Final Straw: Food, Earth, Happiness

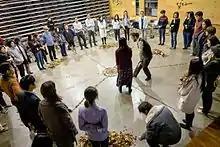
Artists and filmmakers, Patrick Lydon and Suhee Kang host a 'mandala' workshop after a screening of their film in Seoul, South Korea.

Frustrated by the lack of distribution and film festival options for low- and no-budget films, the filmmakers made the decision to manage distribution and touring in the same way they went about filming, through co-operative effort. With the help of volunteers, independent theater owners, and community organizers, they launched an extensive tour throughout Japan and South Korea from 2015–2016, eventually screening the film at over 130 venues.